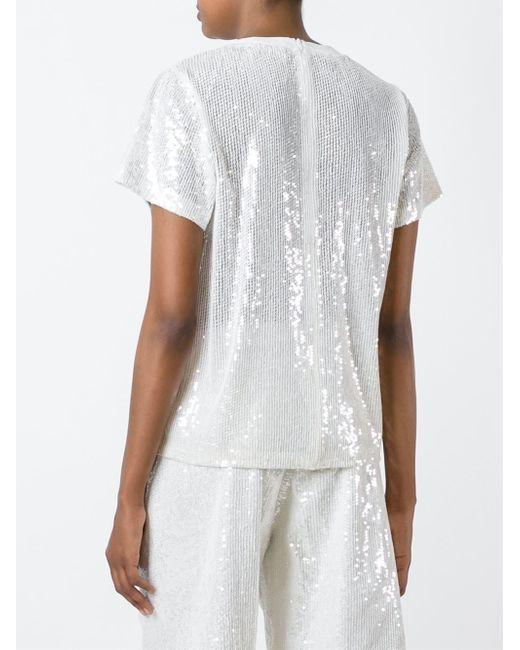
Damen Paillettenoberteil in weißer Farbe